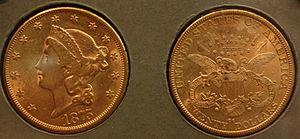
Un double eagle est une pièce de monnaie d'or des États-Unis d'une valeur nominale de 20 $, frappée de 1849 à 1933. C'est la plus grosse pièce d'or de valeur d'usage courant jamais frappée dans ce pays.
James Barton Longacre, né le 11 août 1794 dans le Comté de Delaware et mort le 1ᵉʳ janvier 1869 à Philadelphie, est un peintre, graveur un médailleur américain.